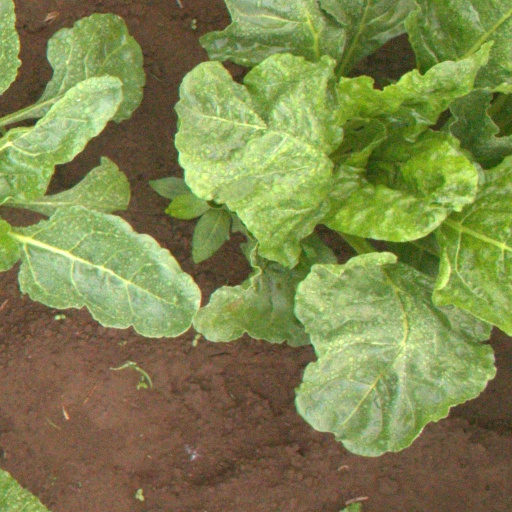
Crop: sugar beet